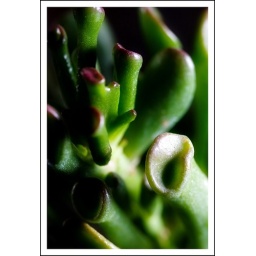
580ex off camera bounced against a white paper sheet